The Witches of Eastwick

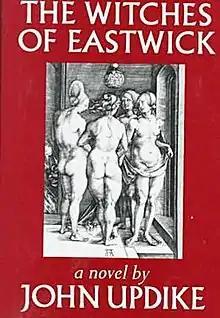
First edition cover

The Witches of Eastwick is a 1984 novel by American writer John Updike. A sequel, "The Widows of Eastwick", was published in 2008.